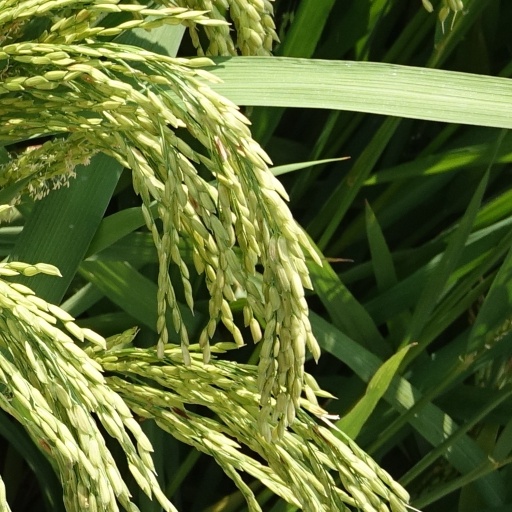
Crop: rice